Colle della Rho

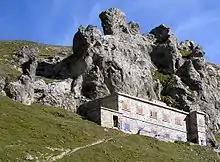
"Pian dei Morti" old barrack, on the Italian side of the col

The Colle della Rho, during antiquity, was one of the most frequented connections between Susa Valley and Maurienne; close to it some Roman coins have been found.